Víctor Domingo Silva

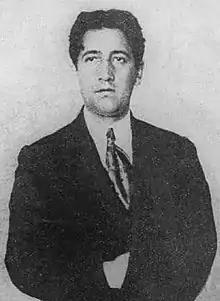
Víctor Domingo Silva

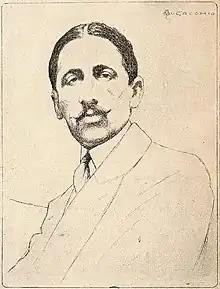
Víctor Domingo Silva in 1908

Víctor Domingo Silva Endeiza (May 12, 1882, Tongoy, Elqui Province – August 20, 1960, Santiago) was a Chilean poet, journalist, playwright and writer. He was of Basque descent by mother's side.